RUFY2

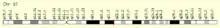
Homo sapiens Chromosome 10 with RUFY2 gene highlighted in red

The human "RUFY2" gene is located on the long (q) arm of chromosome 10 at region 21 band 3, from base pair 70,100,864 to base pair 70,167,051 on the reverse strand (Build GRCh37/hg19) (map). The gene produces a 2,080 base pair mRNA. There are 18 predicted exons in the human gene with 13 alternative transcripts.